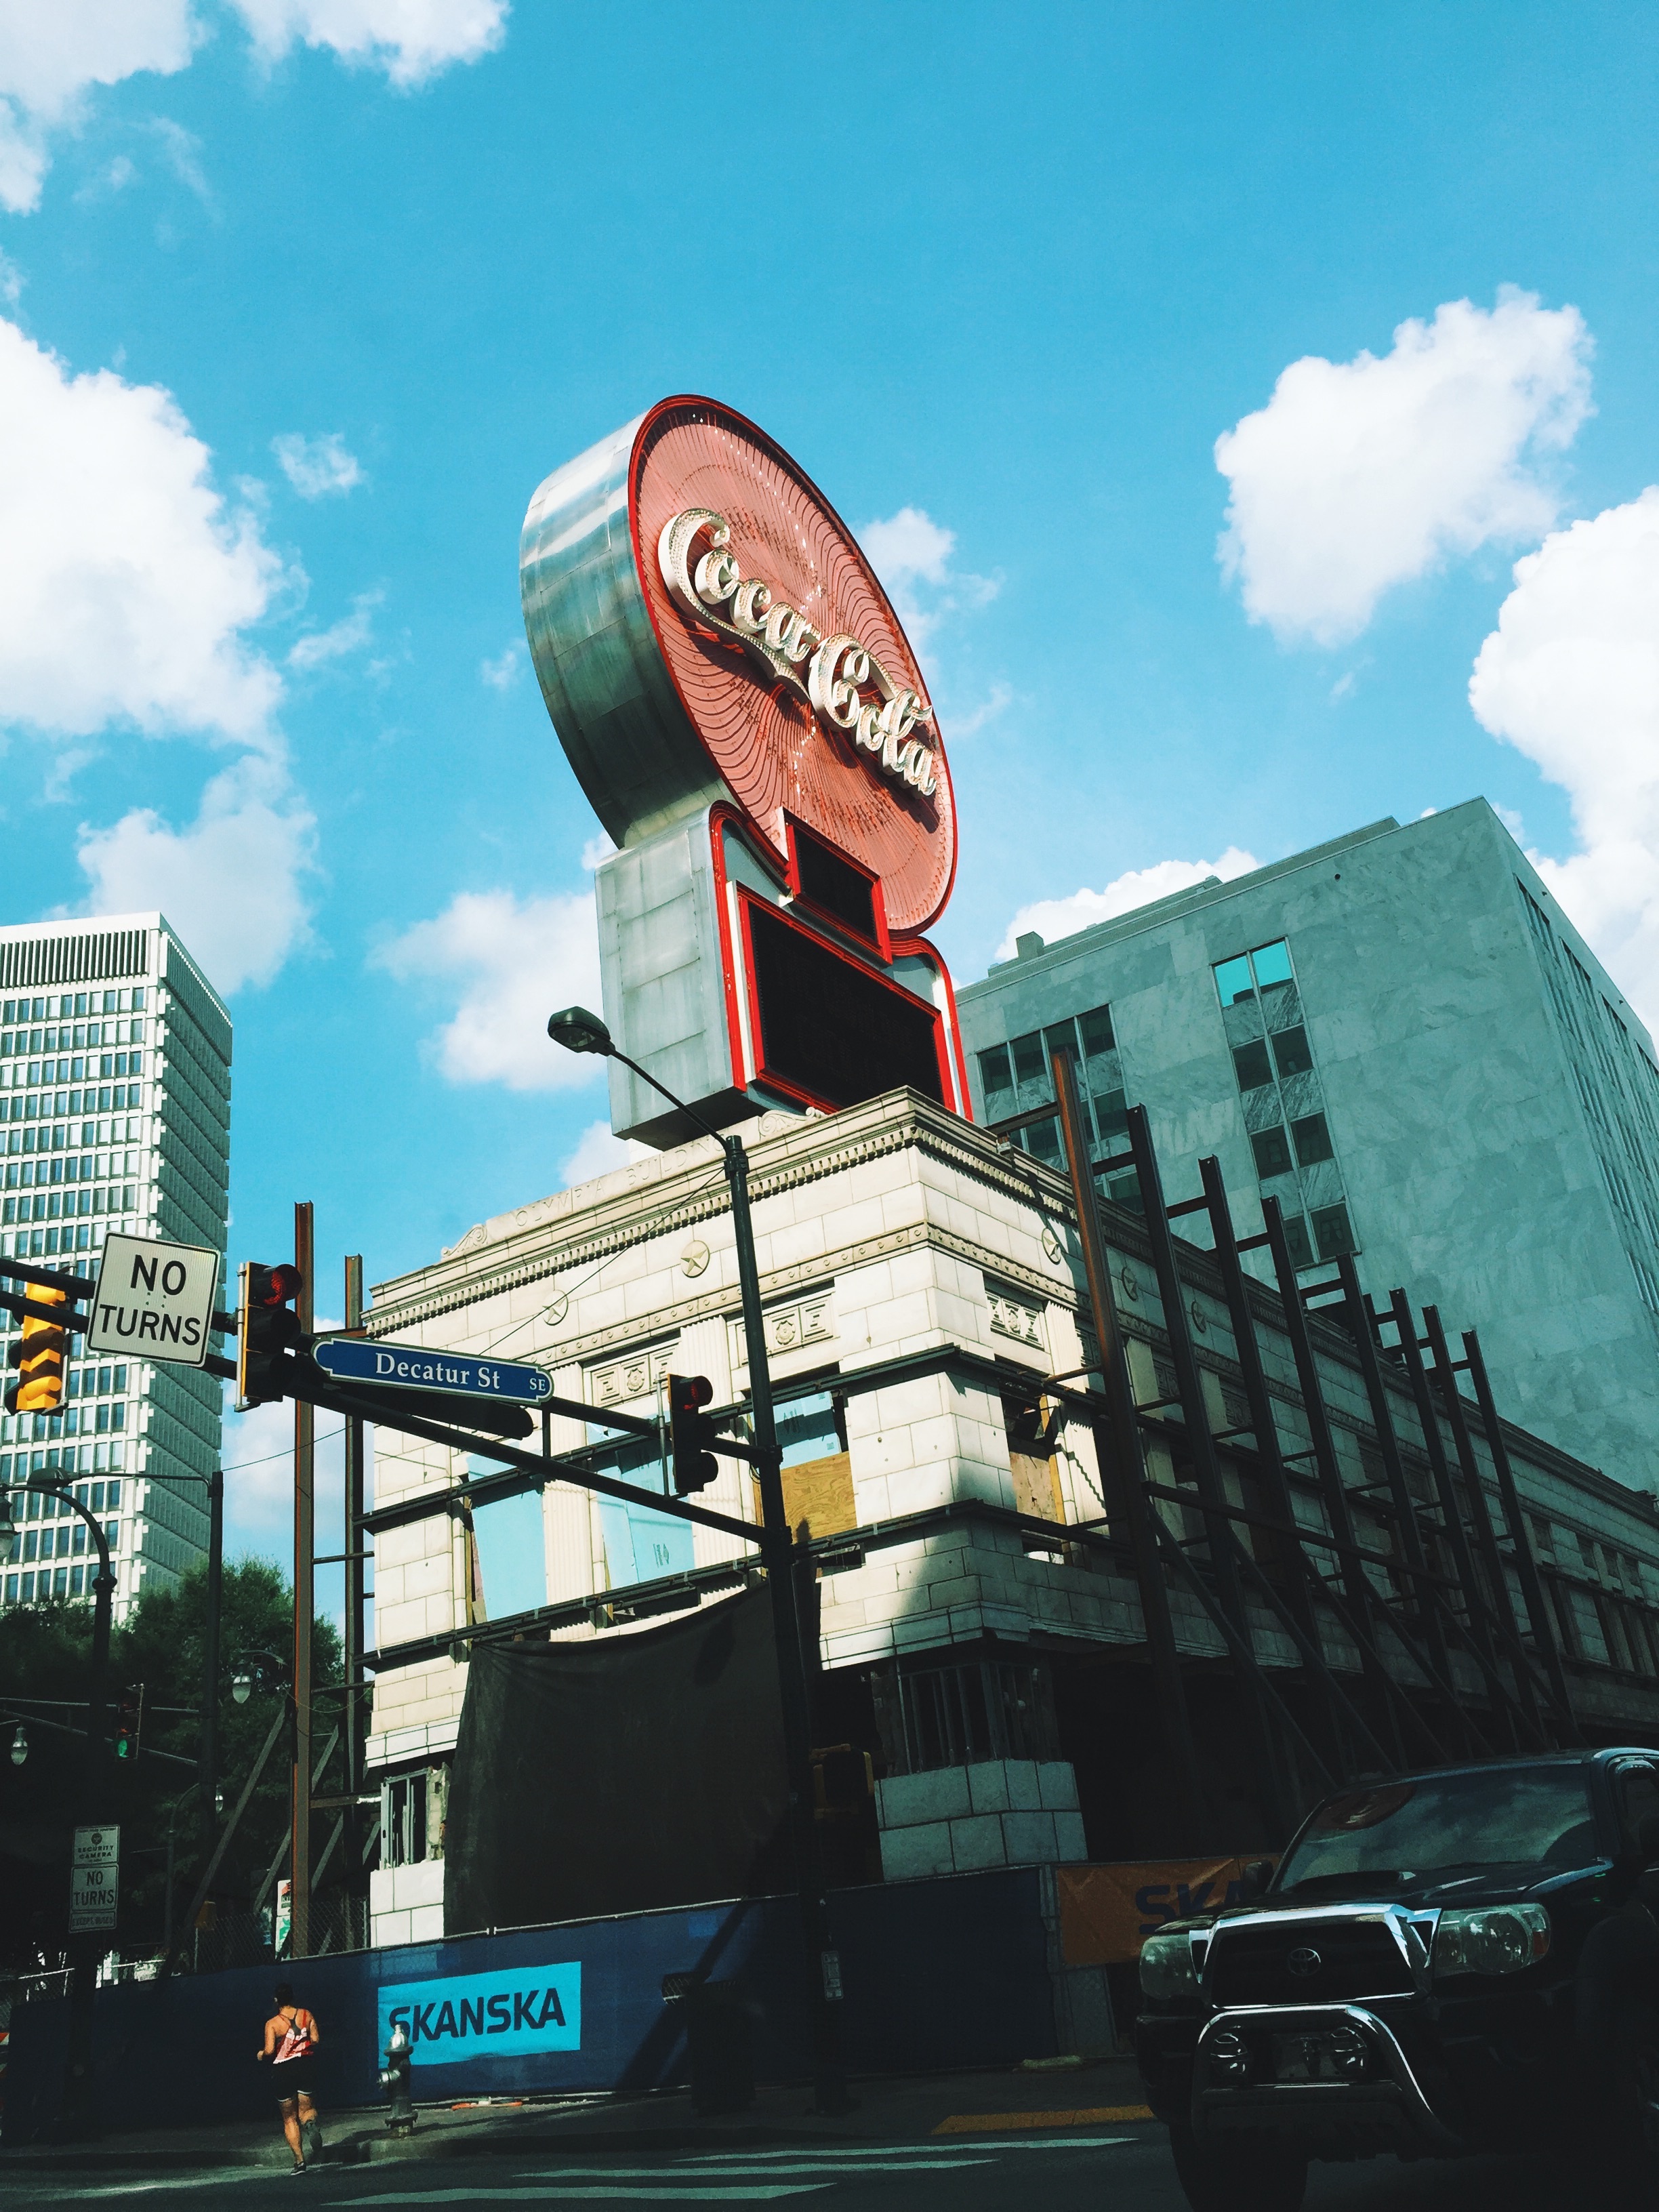
road, advertising, sign, signage, lighting, stadium, billboard, display device